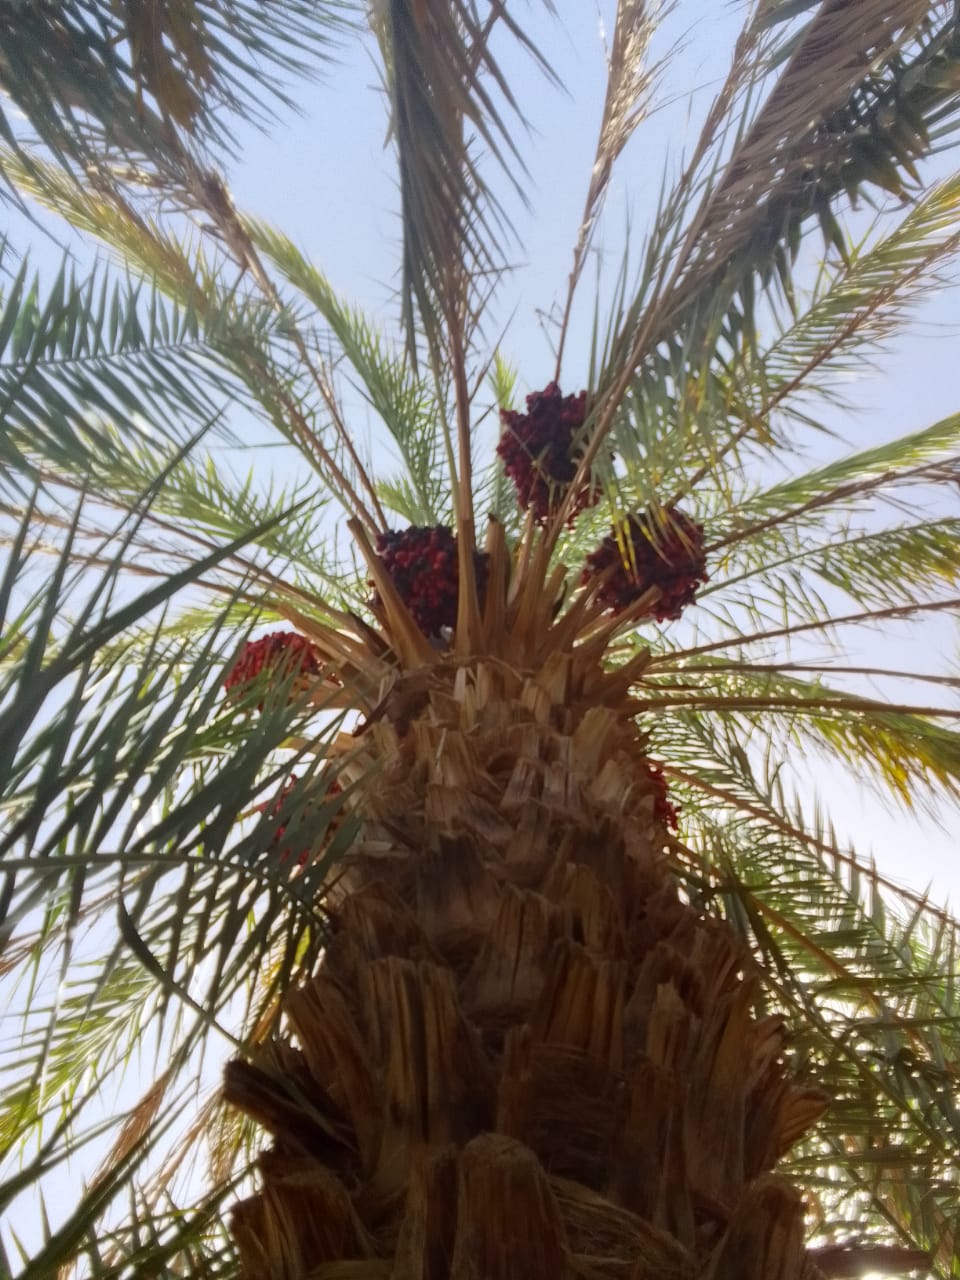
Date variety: bouisthami